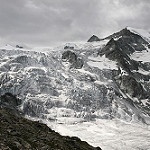
Label: glacier